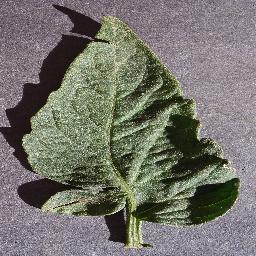
Label: Tomato___healthy